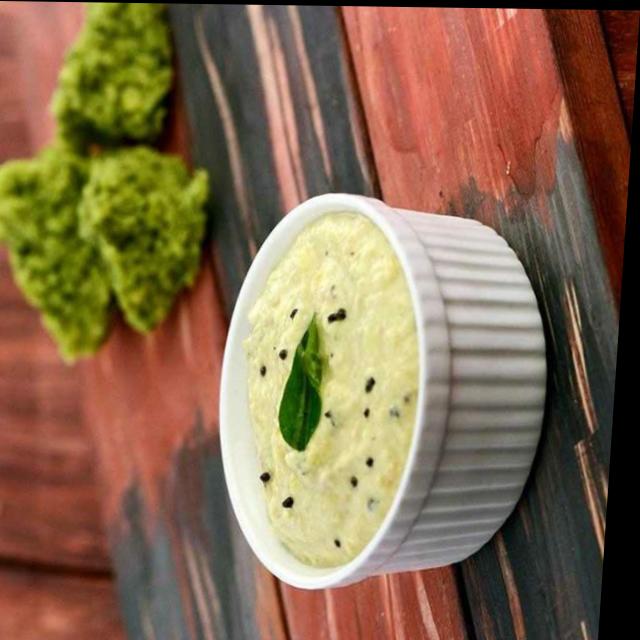
Dish: coconut_chutney